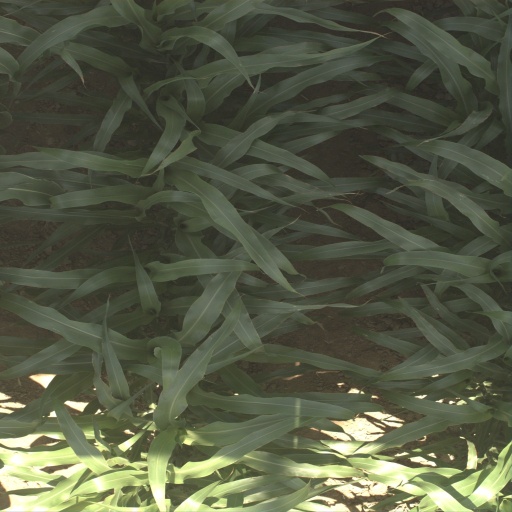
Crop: sorghum